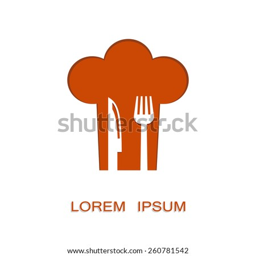
vector illustration on the theme of the kitchen .